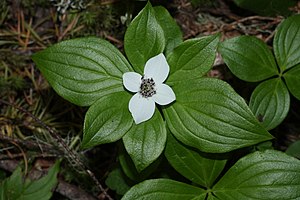
Bladstilling
Canadisk Hønsebær har korsvis modsatstillede blade
Phyllotaxi er læren om bladstilling hos planter. Bladene på stængelen er anbragt efter et system, som følger bestemte regler.